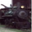
Label: train